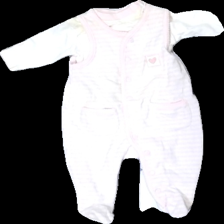
View: front
Type: Dress
Category: Children
Brand: Kappahl
Colors: White, Pink
Material: 69% Cotton 31% Viscose
Pattern: Striped
Cut: Regular
Size: 56
Season: All
Stains: Major
Price range: <50
Recommended usage: Export
Description: Striped jumpsuit for babies
Comment: major stains